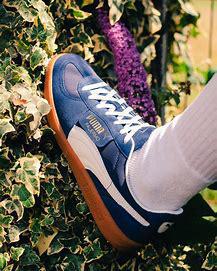
Brand: Puma
Model: Palermo